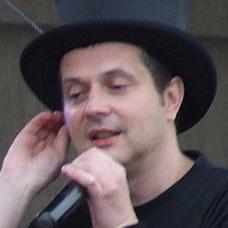
Age: 41